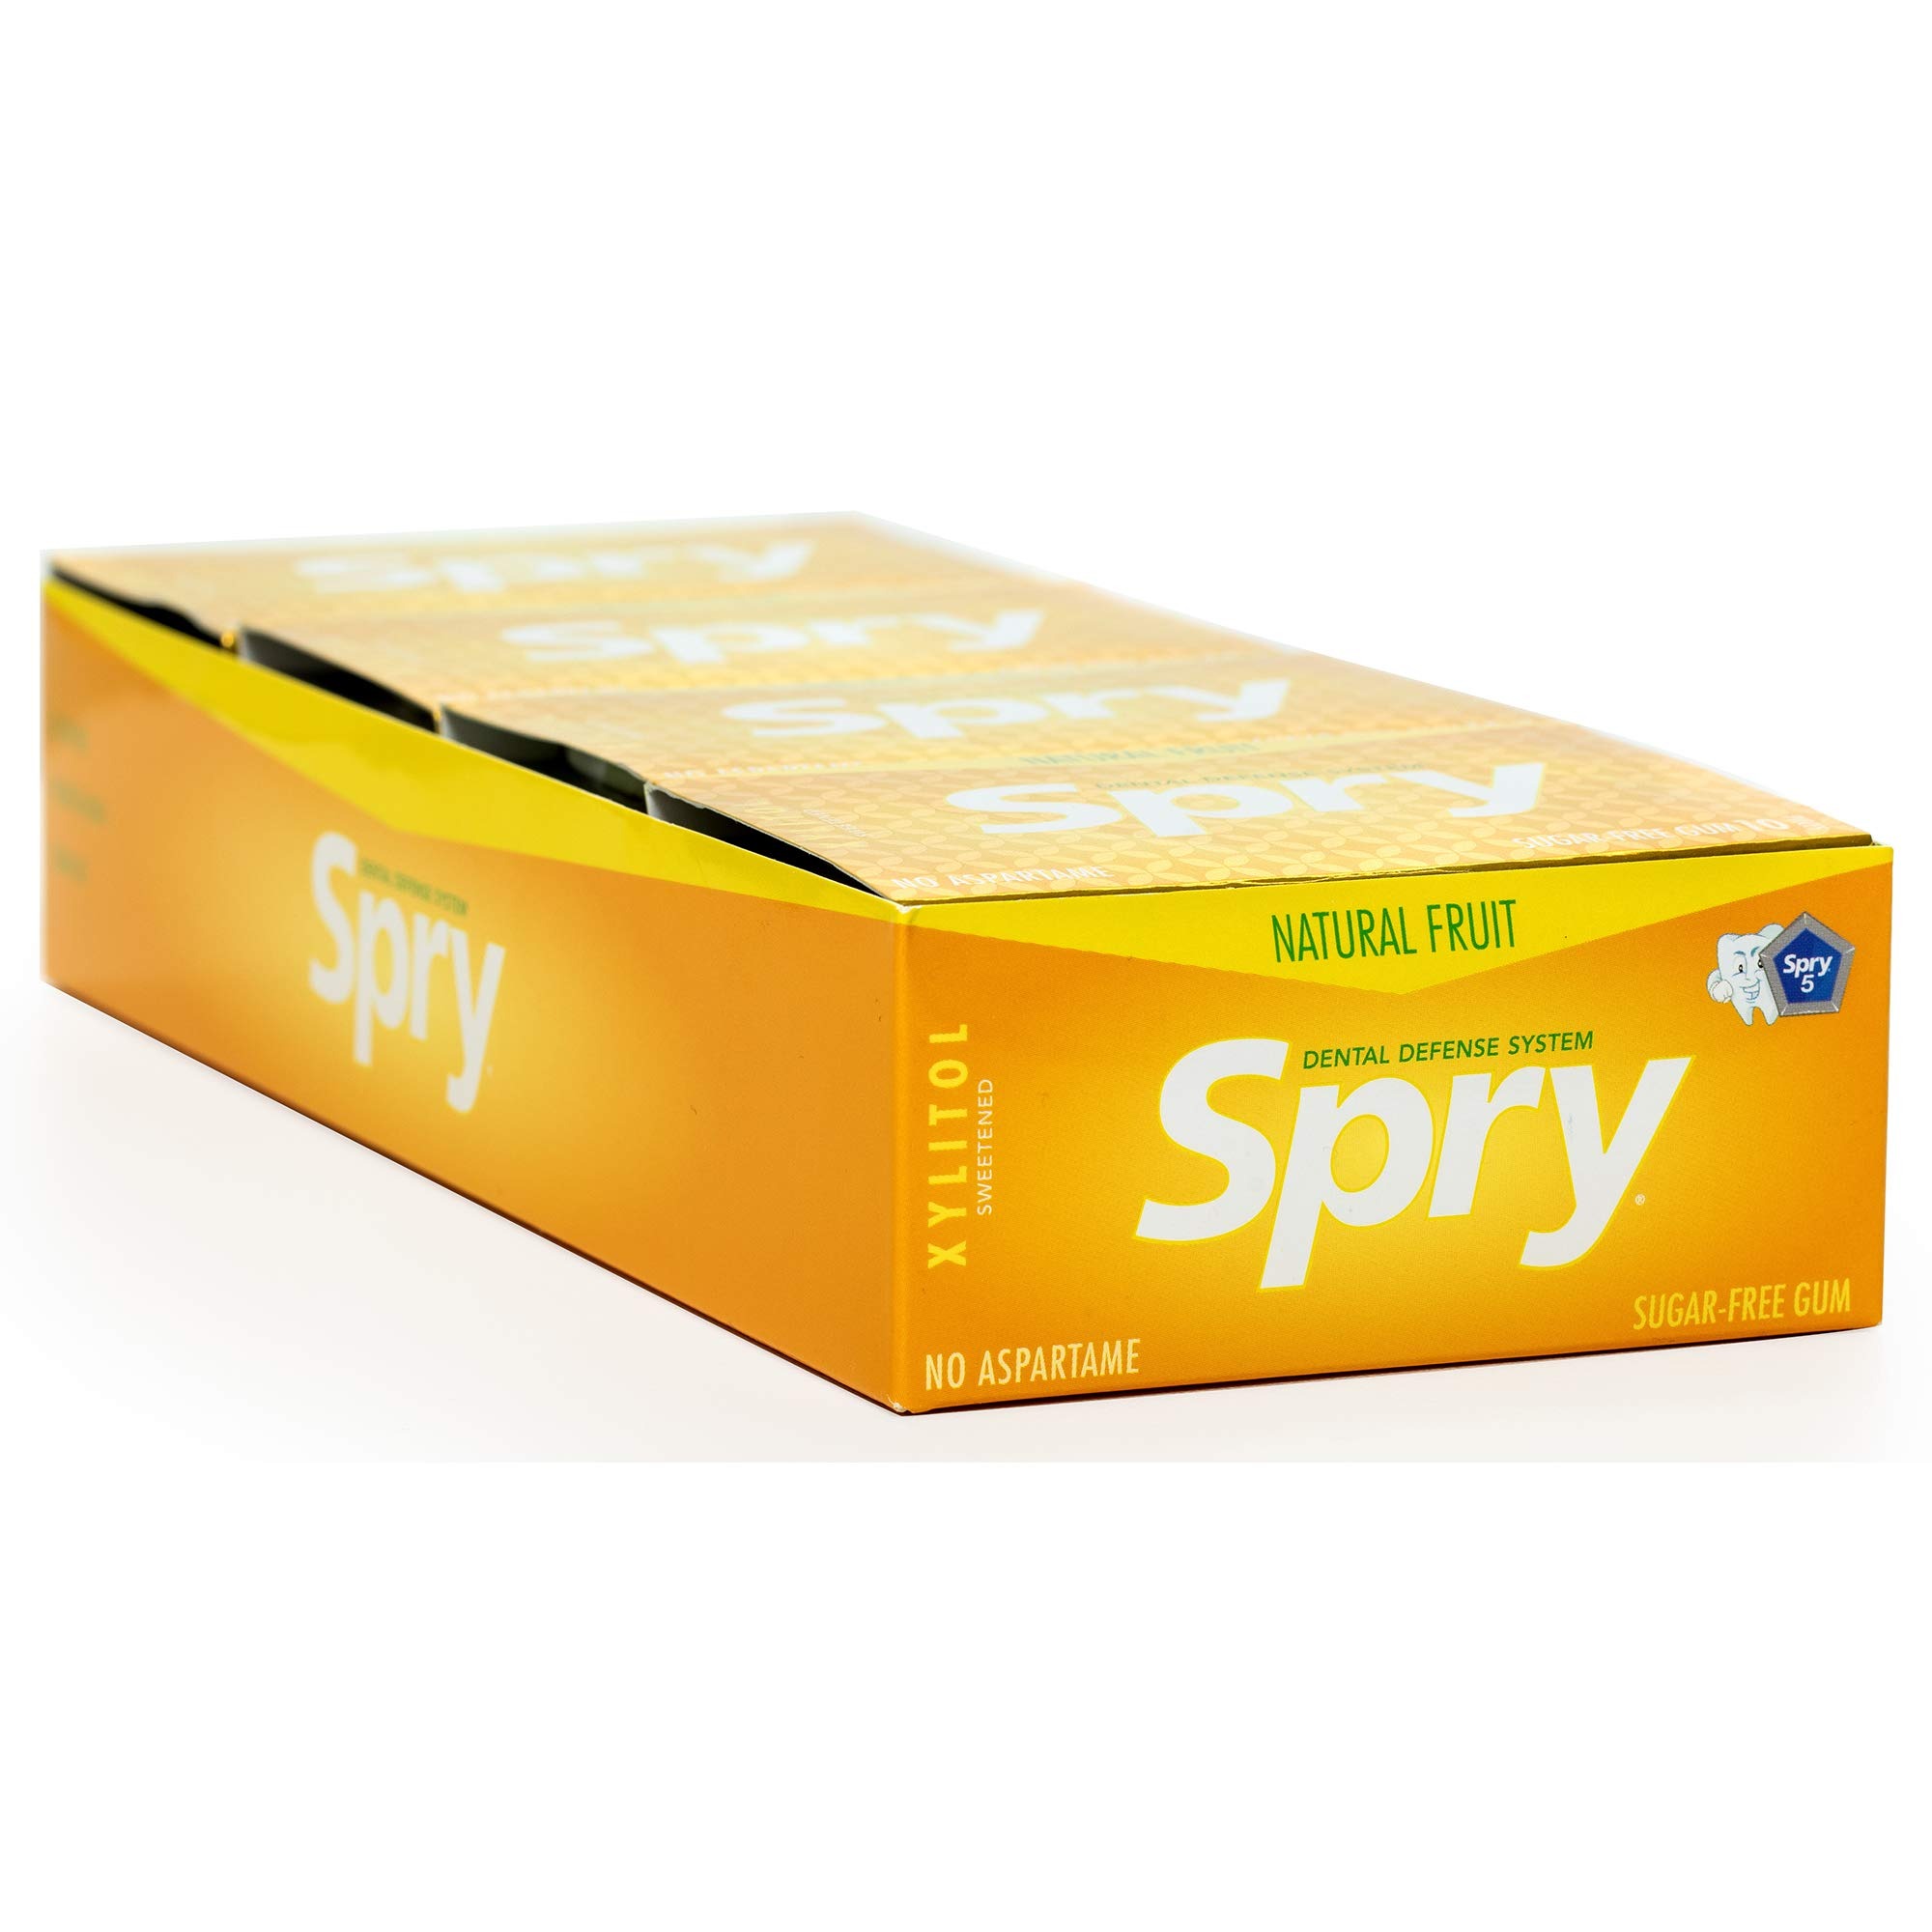
Item Name: SPRY GUM FRESH FRUIT 20CT, 10 CT
Value: 200.0
Unit: Count

Price: 30.09